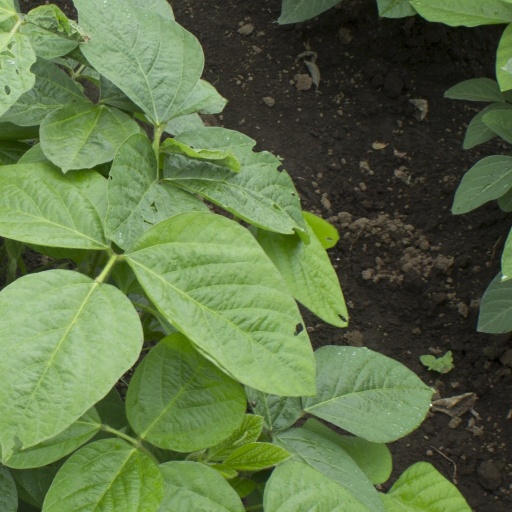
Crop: soybean